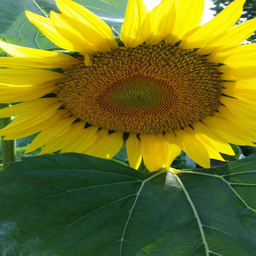
biological species in my garden by the driveway